Kottakkal Sivaraman

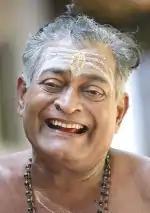
Kottakkal Sivaraman

Kottakkal Sivaraman (9 Jan 1936 – 19 July 2010) was a performing artiste who revolutionised the portrayal of female roles in Kathakali, the classical dance-drama from Kerala in southern India.